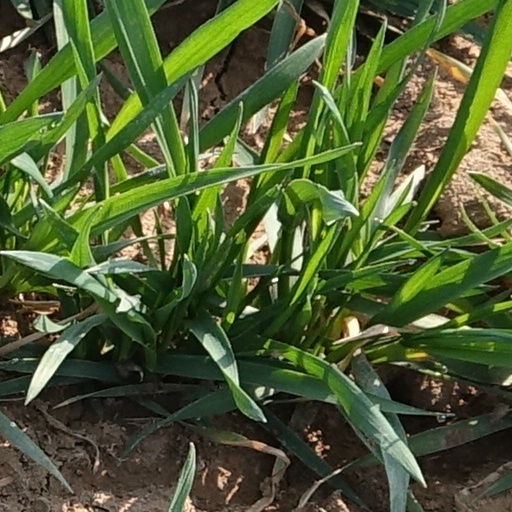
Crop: wheat